SS Norwich City

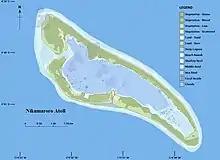
Map of Nikumaroro atoll

On 16 November 1929 "Norwich City" left Melbourne in ballast for Vancouver via Honolulu. In a storm at night on 29 November she was driven off course. At 2305 hrs that night she ran aground on a coral reef at position off Gardner Island, now Nikumaroro, which is an uninhabited atoll in the Phoenix Islands.